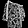
Label: Shirt